Abel Lauvray

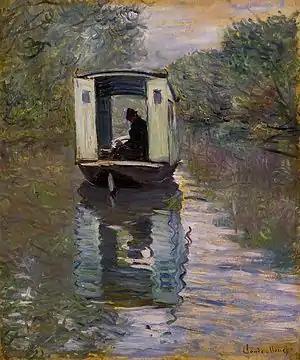

Abel Lauvray (21 November 1870 – 19 December 1950) was a French Post-Impressionist painter.